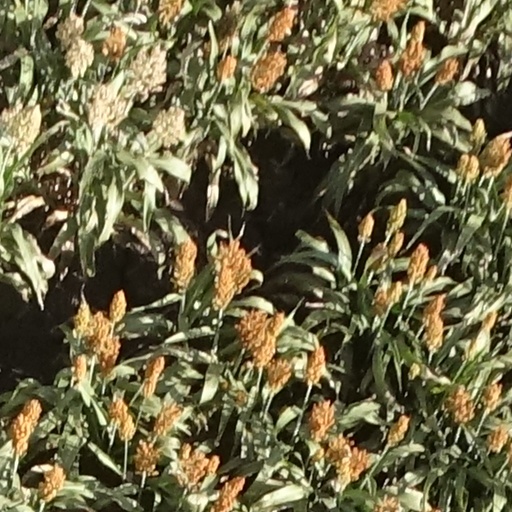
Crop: sorghum